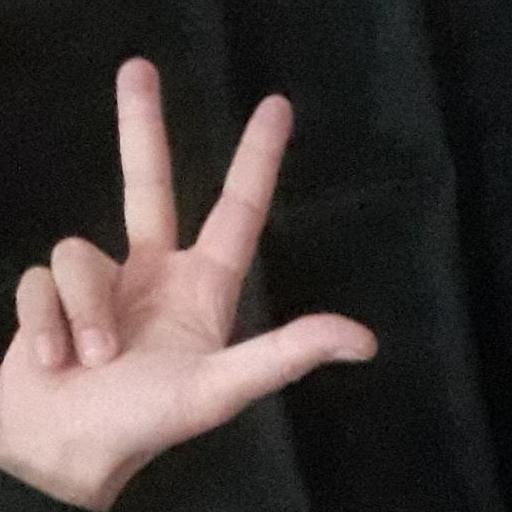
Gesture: three2